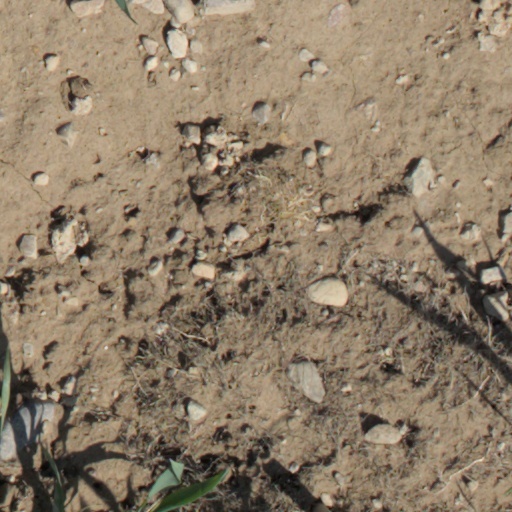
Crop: wheat